Egyptian intervention in the Crimean War

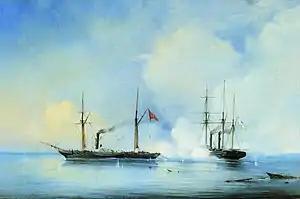
"Vladimir" against "Pervaz-i Bahri" (left) by Alexey Bogolyubov

The Egyptian historian Prince Omar Toussoun recorded the news of this relief in full detail in his valuable book: “The Egyptian Army in the Russian War Known as the Crimean War.”